Fudgie the Whale

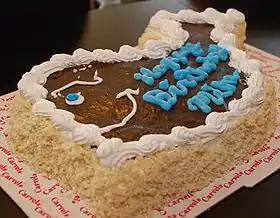
Carvel's Fudgie the Whale cake

Fudgie the Whale is a type of ice cream cake produced and sold by American ice-cream maker Carvel in its franchise stores. It was developed by Carvel in the 1970s as an expansion of its line of freshly made products, along with Hug Me the Bear and Cookie Puss.